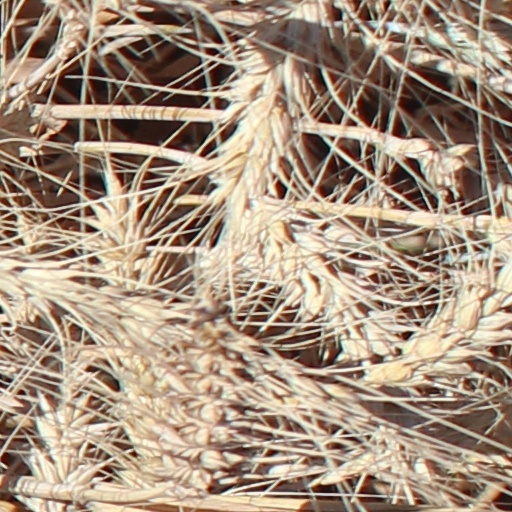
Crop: wheat